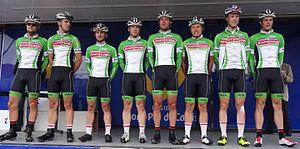
Reportage photographique réalisé le dimanche 13 juillet à l'occasion du départ et de l'arrivée de la Ronde pévéloise 2014 à Pont-à-Marcq, Nord-Pas-de-Calais, France.
La 5ᵉ édition de la Ronde pévéloise a eu lieu le 13 juillet 2014. La course fait partie du calendrier UCI Europe Tour 2014 en catégorie 1.2. La course est remportée par le Français Benoît Daeninck qui a parcouru les 174,9 kilomètres en 3 h 57 min 52 s, soit à une vitesse moyenne de 44,092 kilomètres par heure. Il effectue son sprint en même temps que le Belge Baptiste Planckaert. Ils sont immédiatement suivis par le Néo-Zélandais Cameron Karwowski. Soixante-huit coureurs sur les cent-trente-quatre qui ont pris le départ ont franchi la ligne d'arrivée.
L'équipe cycliste Alecto est une équipe continentale néerlandais. Après plusieurs saisons en tant que club, elle obtient une licence d'équipe continentale pour la saison 2015.